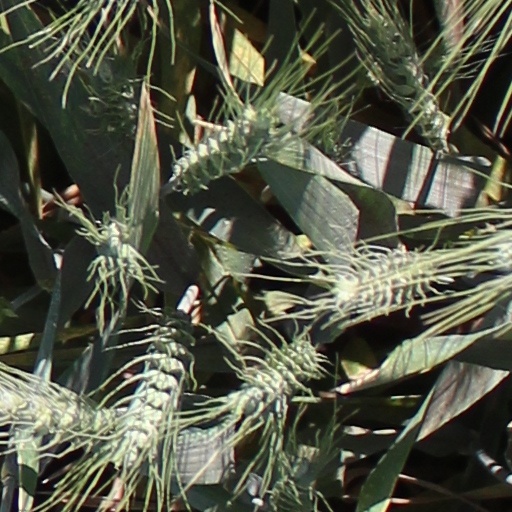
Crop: wheat